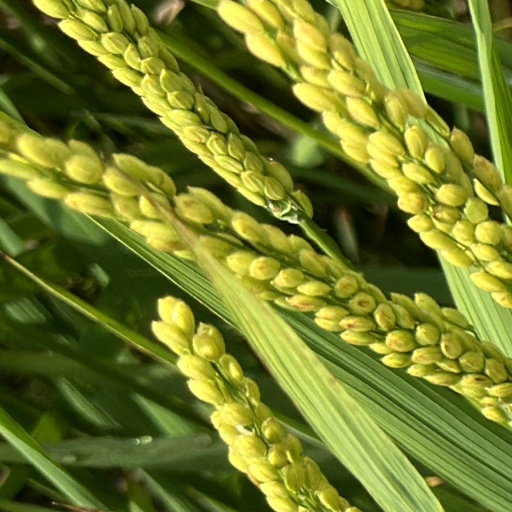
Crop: rice